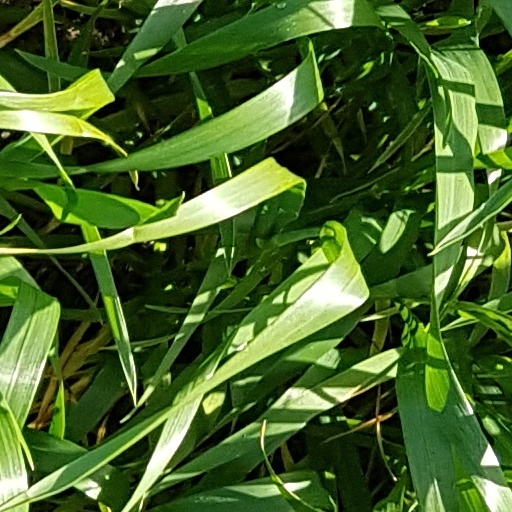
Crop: wheat